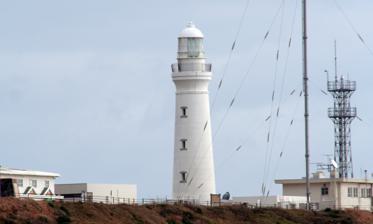
Building: Inubōsaki Lighthouse
Country: Unknown
Year built: 1874
Lighthouse Inubōsaki Lighthouse Inubō Saki 犬吠埼燈台 Inubōsaki Lighthouse Location Cape Inubō Chōshi, Chiba Japan Coordinates 35°42′28.3″N 140°52′07.1″E / 35.707861°N 140.868639°E / 35.707861; 140.868639 Tower Constructed November 15, 1874 ( 1874-11-15 ) Construction brick tower Height 31.3 metres (103 ft) Shape cylindrical tower with balcony and lantern attached to 1-story keeper's house Markings white tower and lantern Heritage Important Cultural Property , Light First lit 15 November 1874 Focal height 51.8 metres (170 ft) Lens First order Fresnel Intensity 2,000,000 candela Range 19.5 nautical miles (36.1 km; 22.4 mi) Characteristic Fl W 15s Japan no. JCG-1869 Inubōsaki Lighthouse ( 犬吠埼燈台 , Inubōsaki tōdai ) is a lighthouse on Cape Inubō , in the city of Chōshi , Chiba Prefecture Japan .  It is notable as one of the few lighthouses whose original lens was a first order Fresnel lens , the strongest type of Fresnel lens.  It is a Registered Tangible Cultural Property of Japan . The lighthouse is located within the borders of the Suigo-Tsukuba Quasi-National Park . History Although not one of eight lighthouses to be built in Meiji period Japan under the provisions of the Anglo-Japanese Treaty of Amity and Commerce of 1858, signed by the Bakumatsu period Tokugawa Shogunate , the need for a lighthouse at Cape Inubō for the safety of vessels on the northeastern approaches to Tokyo was recognized at an early time after Japan was opened to the West.  The wreck of the Tokugawa navy warship Mikaho in a typhoon on the rocks of Cape Inubō with the loss of 13 lives on October 6, 1868 further emphasized the need for a lighthouse. The lighthouse was designed and constructed by British engineer Richard Henry Brunton , born 1841 in Kincardineshire, Scotland, who was under contract by the new Meiji government . Brunton constructed another 25 lighthouses from far northern Hokkaidō to southern Kyūshū during his career in Japan. Work began on the start of 1872. The Inubōsaki Lighthouse was lit on November 15, 1874. The structure consisted of a cylindrical tower made from the first domestically-produced red bricks in Japan. Brunton supervised the construction of a brick factory in Tomioka Village in what is now part of Narita City , which produced 193,000 bricks for the project. However, Brunton was uncertain of the mechanical strength of the Japanese bricks, so he constructed the tower using a double thickness for the walls. The tower, at 31.5 meters, is also the second tallest brick lighthouse in Japan, surpassed only by the Shiriyazaki Lighthouse (also built by Brunton) in Higashidōri , Aomori Prefecture . Repairs for historical preservation and improvements in earthquake safety were made in 1977. The Inubōsaki Lighthouse is currently open to the public, who may visit a small museum at its base, and climb to the top for a panoramic view over the Pacific Ocean . It is registered with the International Association of Lighthouse Authorities as one of the “One Hundred Most Important Lighthouses in the World".The lighthouse is currently maintained by the Japan Coast Guard . Furthermore, in 2020, it was registatered on Important Cultural Property (Japan) . Gallery On the ocean Surrounding town View from the beach See also Japan portal Engineering portal List of lighthouses in Japan Inuboh Station Notes